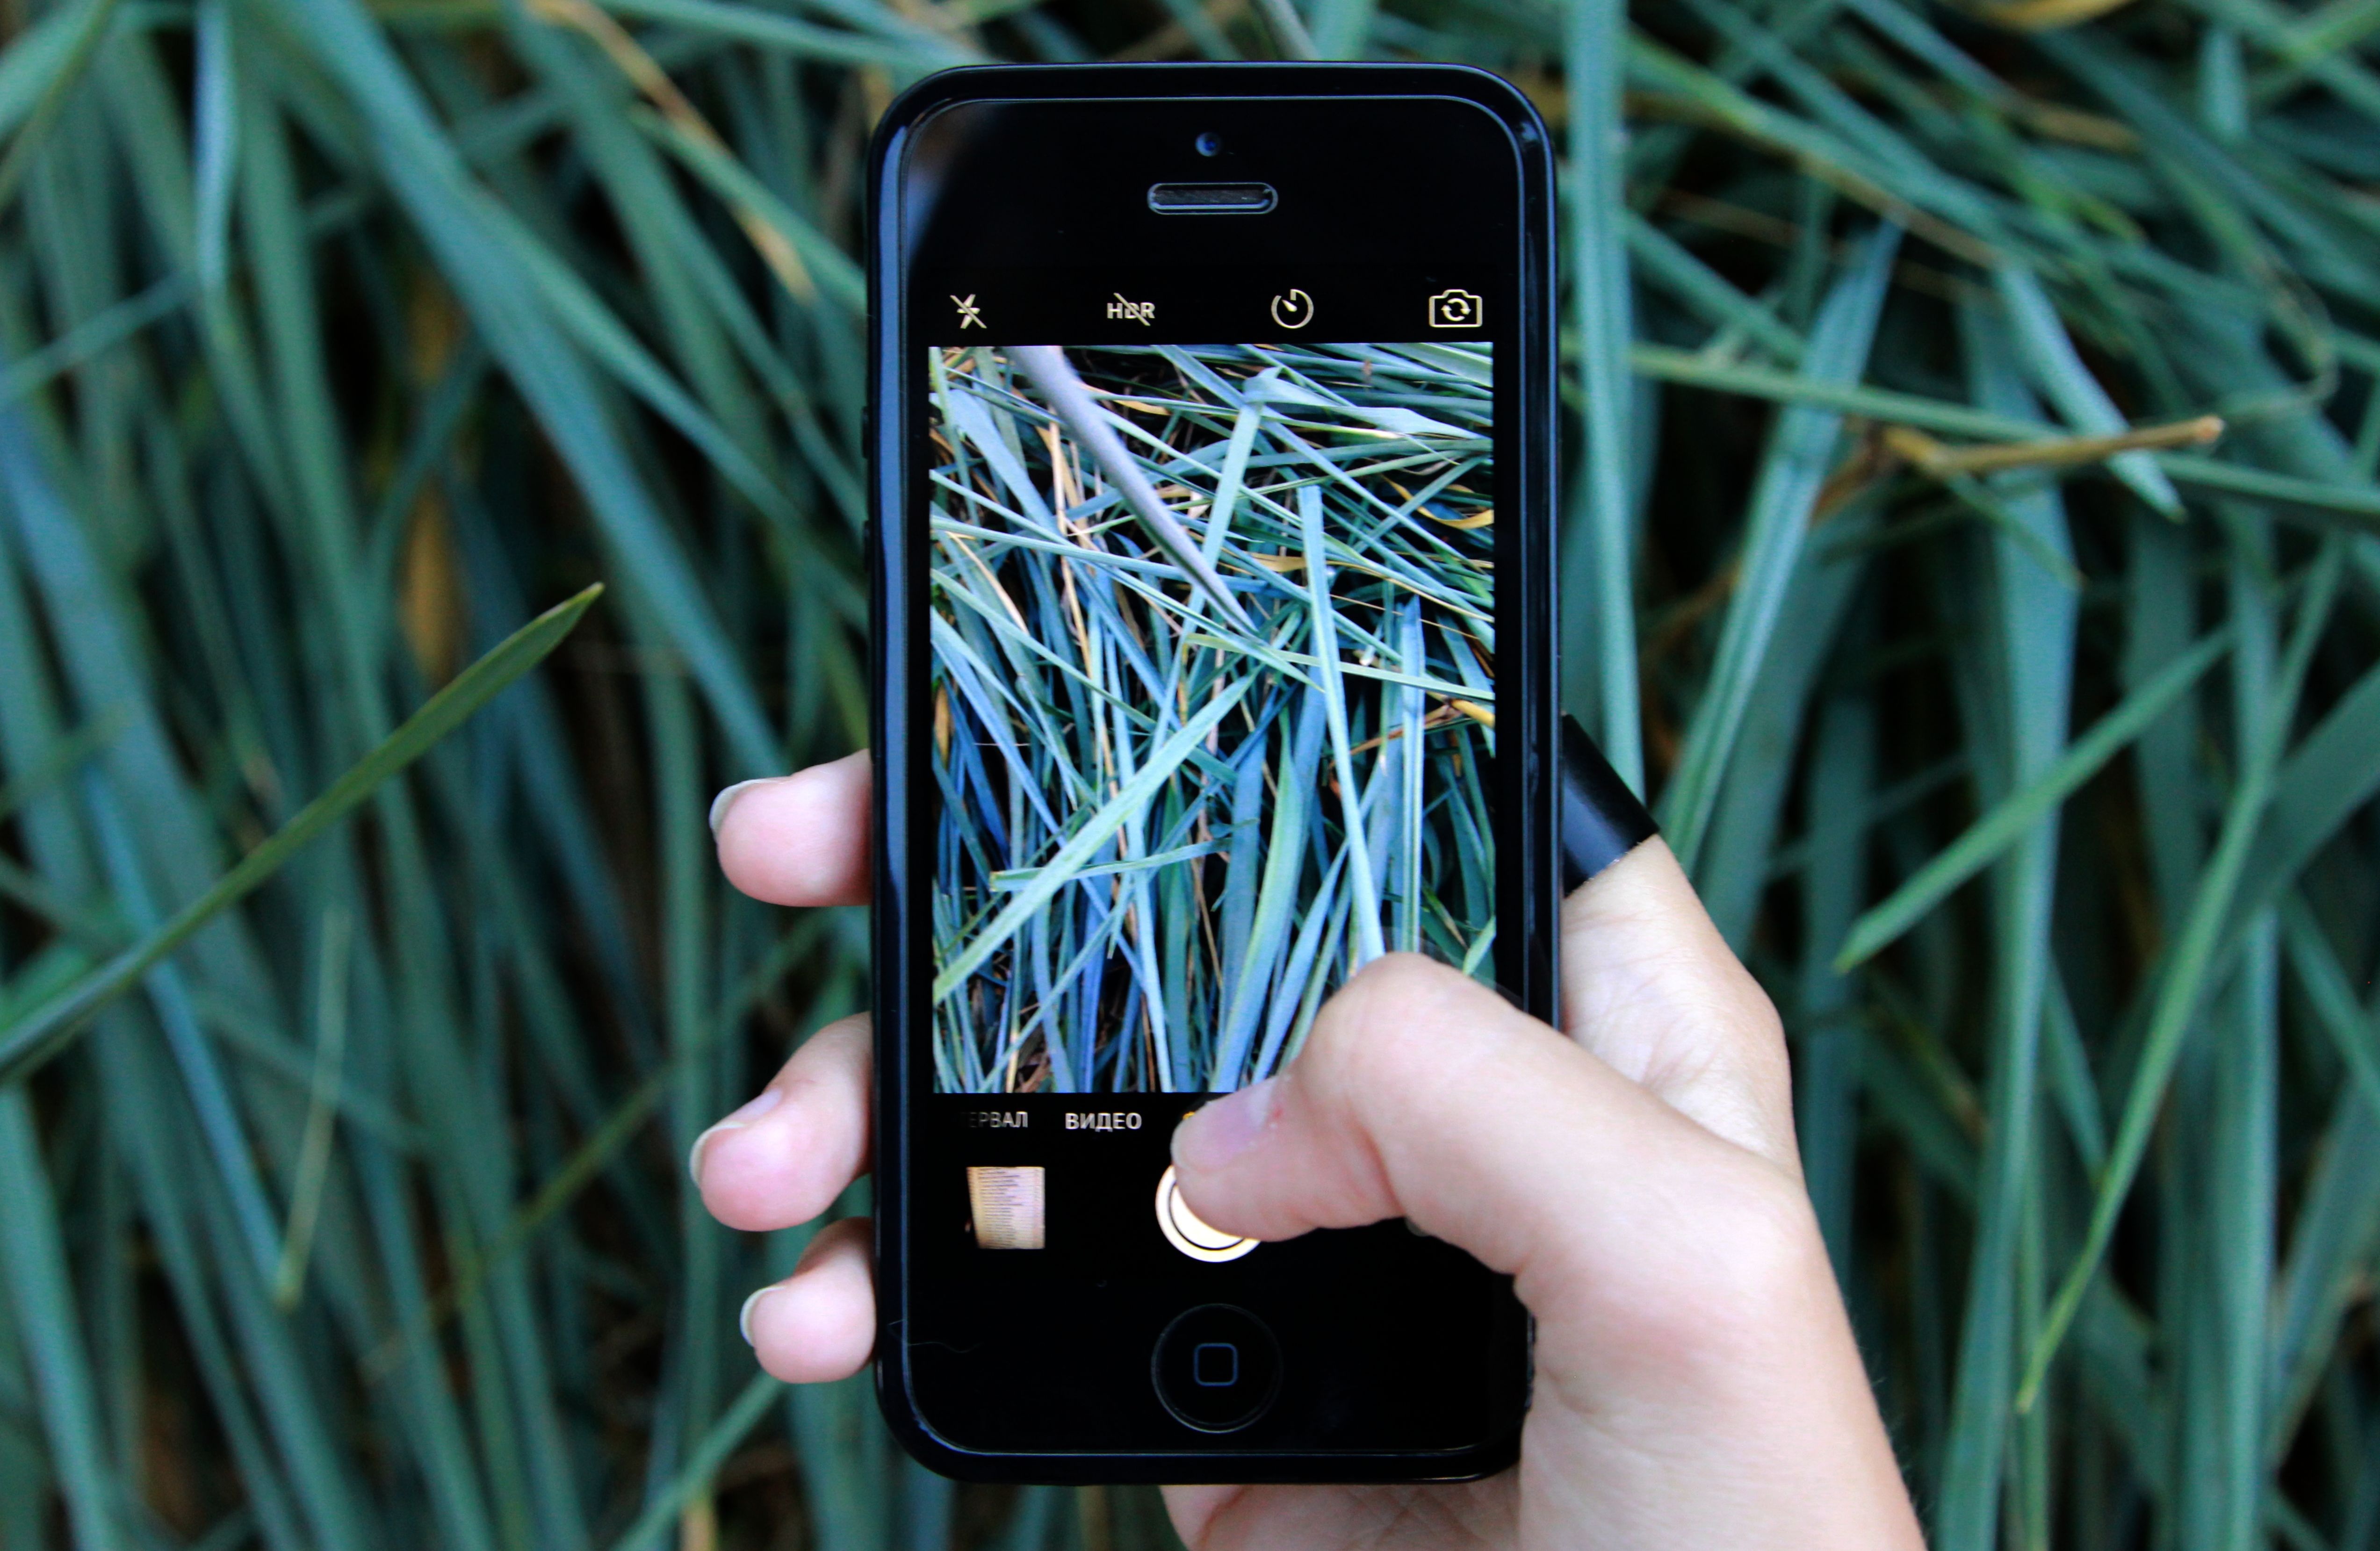
iphone, smartphone, mobile, hand, screen, technology, camera, green, telephone, gadget, blue, black, mobile phone, pictures, close up, photos, cellphone, touchscreen, photo camera, electronic device, portable communications device, communication device